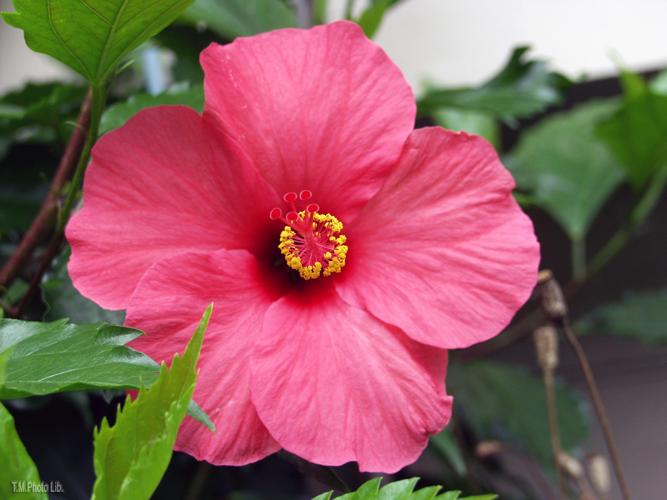
Label: hibiscus